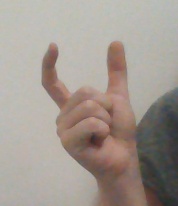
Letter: nun